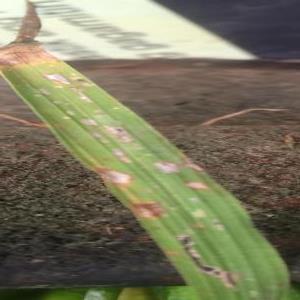
Disease: Blast